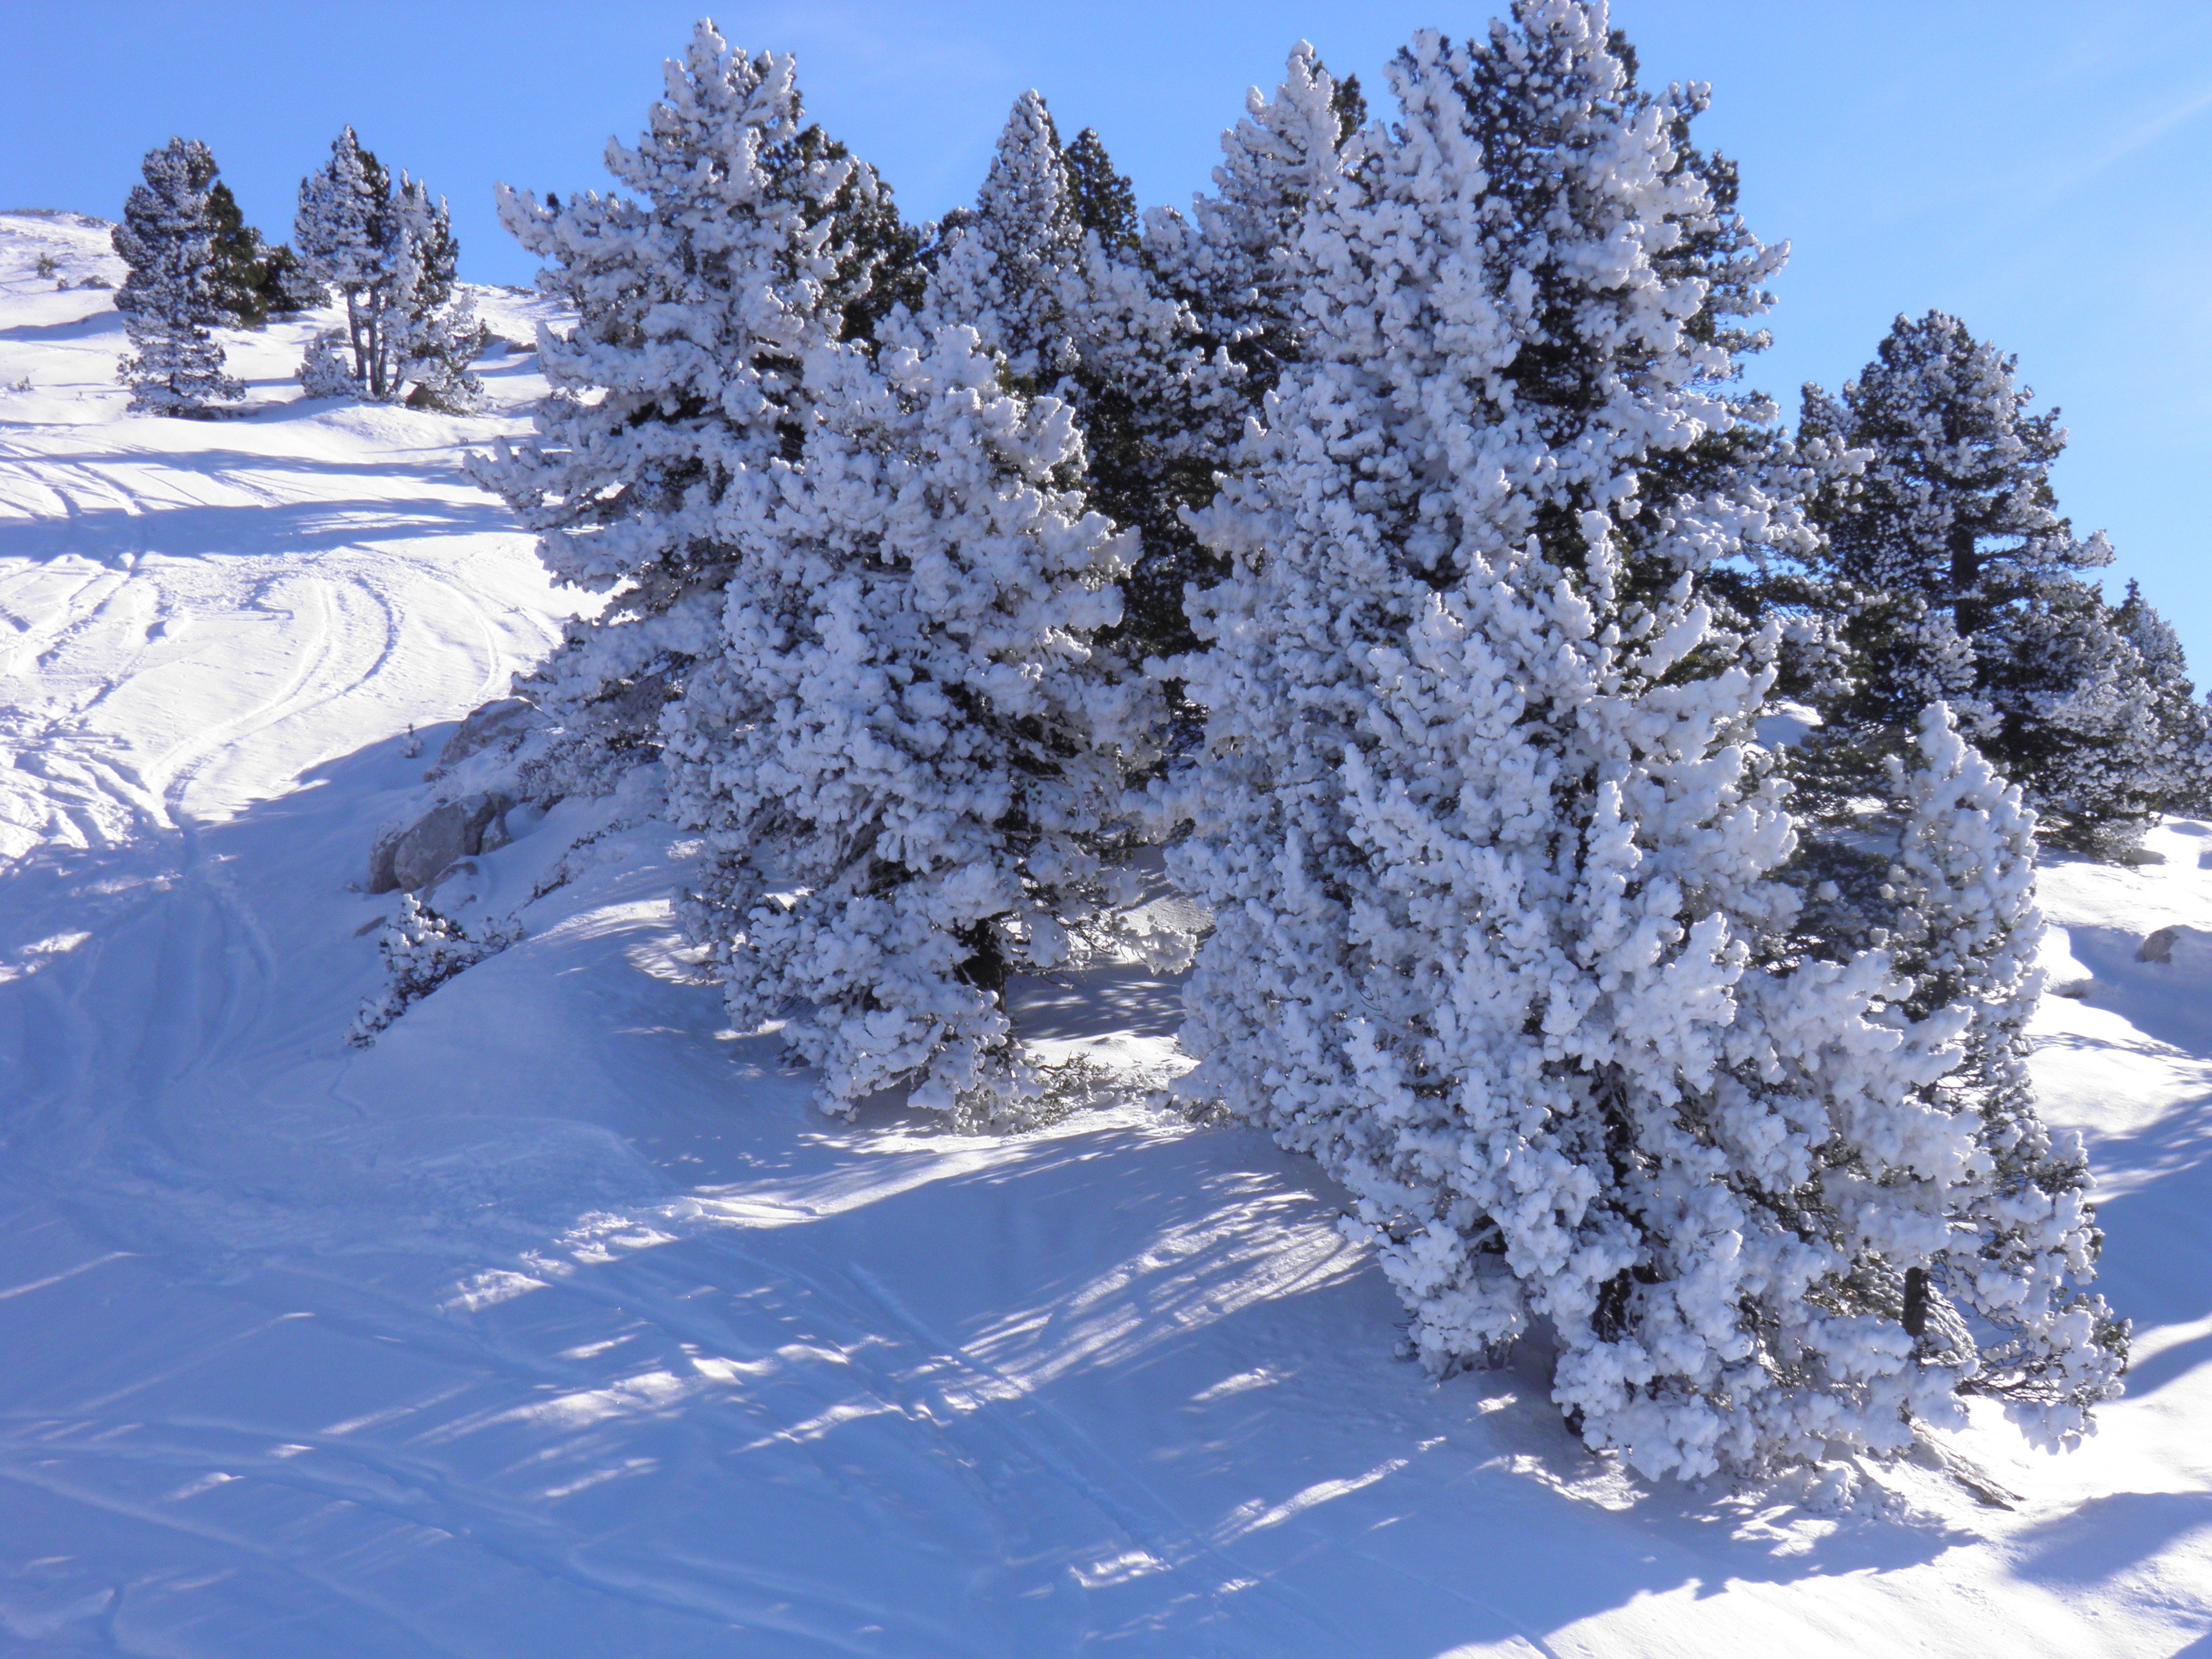
landscape, tree, nature, mountain, snow, winter, plant, white, frost, france, weather, snowy, altitude, fir, season, conifer, winter landscape, spruce, piste, freezing, snowy landscape, biome, villard de lans, woody plant, land plant, geological phenomenon